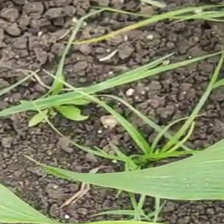
Weed species: Harali_(Cynodon_dactylon)